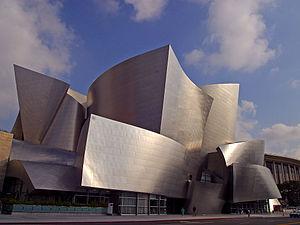
The Walt Disney Company est une entreprise américaine créée en 1923 par Walt Disney, sous le nom Disney Brothers Studios. Elle est en 2012 le premier groupe de divertissement au monde, présent dans l'industrie des médias avec des émissions et séries télévisées, du cinéma avec des courts métrages d'animation, des longs métrages d'animation et des films en prises de vues réelles, dans l'industrie du tourisme et des loisirs ainsi que les produits dérivés de ses nombreuses productions. Elle assure aussi la distribution de productions de tiers.
La culture des États-Unis tire ses origines et est principalement fondée sur la culture occidentale, mais est aussi influencée par de nombreuses autres cultures et peuples comme les Afro-Américains, les Amérindiens, les Asio-Américains, les Polynésiens et les Latino-américains. Elle possède toutefois ses propres caractéristiques sociales et culturelles, notamment sa langue, sa musique, son cinéma, ses arts, ses codes sociaux, sa cuisine et son folklore. Les États-Unis d'Amérique sont un pays divers ethniquement et racialement en conséquence d'immigrations massives en provenance de nombreux pays tout au long de leur histoire.
Amazing Race 1 est la première saison de la téléréalité Amazing Race, version française de la téléréalité américaine The Amazing Race. Elle regroupe neuf binômes dans une course autour du monde, avec un grand prix de 50 000 euros. L'émission est animée par Alexandre Delpérier.
Les arts districts désignent les quartiers centraux des grandes villes américaines revitalisés par une politique qui vise à attirer les artistes et les institutions culturelles. En 2005, plus de 100 villes aux États-Unis possèdent un art district.
L'architecture aux États-Unis est diverse selon les périodes et les régions et s'est construite dans un premier temps grâce aux apports extérieurs, essentiellement européens, avant de connaitre une forte modernisation et d'influencer le monde entier au XXᵉ siècle, dont l'Europe en retour. Cette architecture est marquée par l'éclectisme, car elle puise ses sources principalement dans les différents styles historiques de l'architecture européenne, mais aussi par un gigantisme nouveau, symbole de la puissance économique atteinte par le pays, ainsi que par une certaine avance technologique relativement à son époque.
Le Walt Disney Concert Hall est l'un des quatre complexes de salles de spectacle formant le Los Angeles Music Center situé à Los Angeles. Il a été conçu par l'architecte Frank Gehry et inauguré en octobre 2003.